MLB Tonight

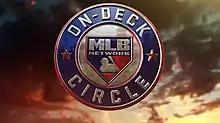
On Deck Circle logo used in 2017

On Deck Circle is a special 1-hour pre-game version of MLB Tonight airs leading up to the night's MLB Network Showcase. It is filmed from the same studios as MLB Tonight, however, will also include interviews from the stadium with the night's sideline host, and analytics from the night's play-by-play and analyst in the booth. It also includes the same highlights and analysis as MLB Tonight to fill time.